Top Model, o Reality

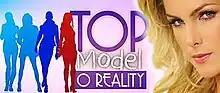

The show was hosted by Ana Hickmann and co-hosted by Ticiane Pinheiro during casting weeks. Season one first aired on 2 September 2012 and featured 24 semi-finalists.